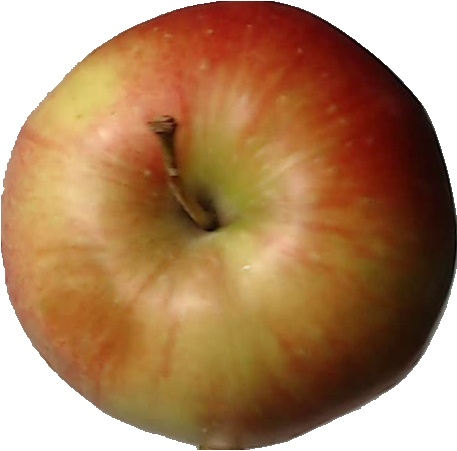
Label: apple_red_2